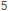
Number: 5